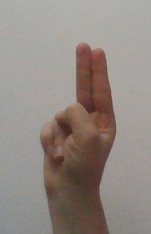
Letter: taa